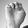
ASL letter: E